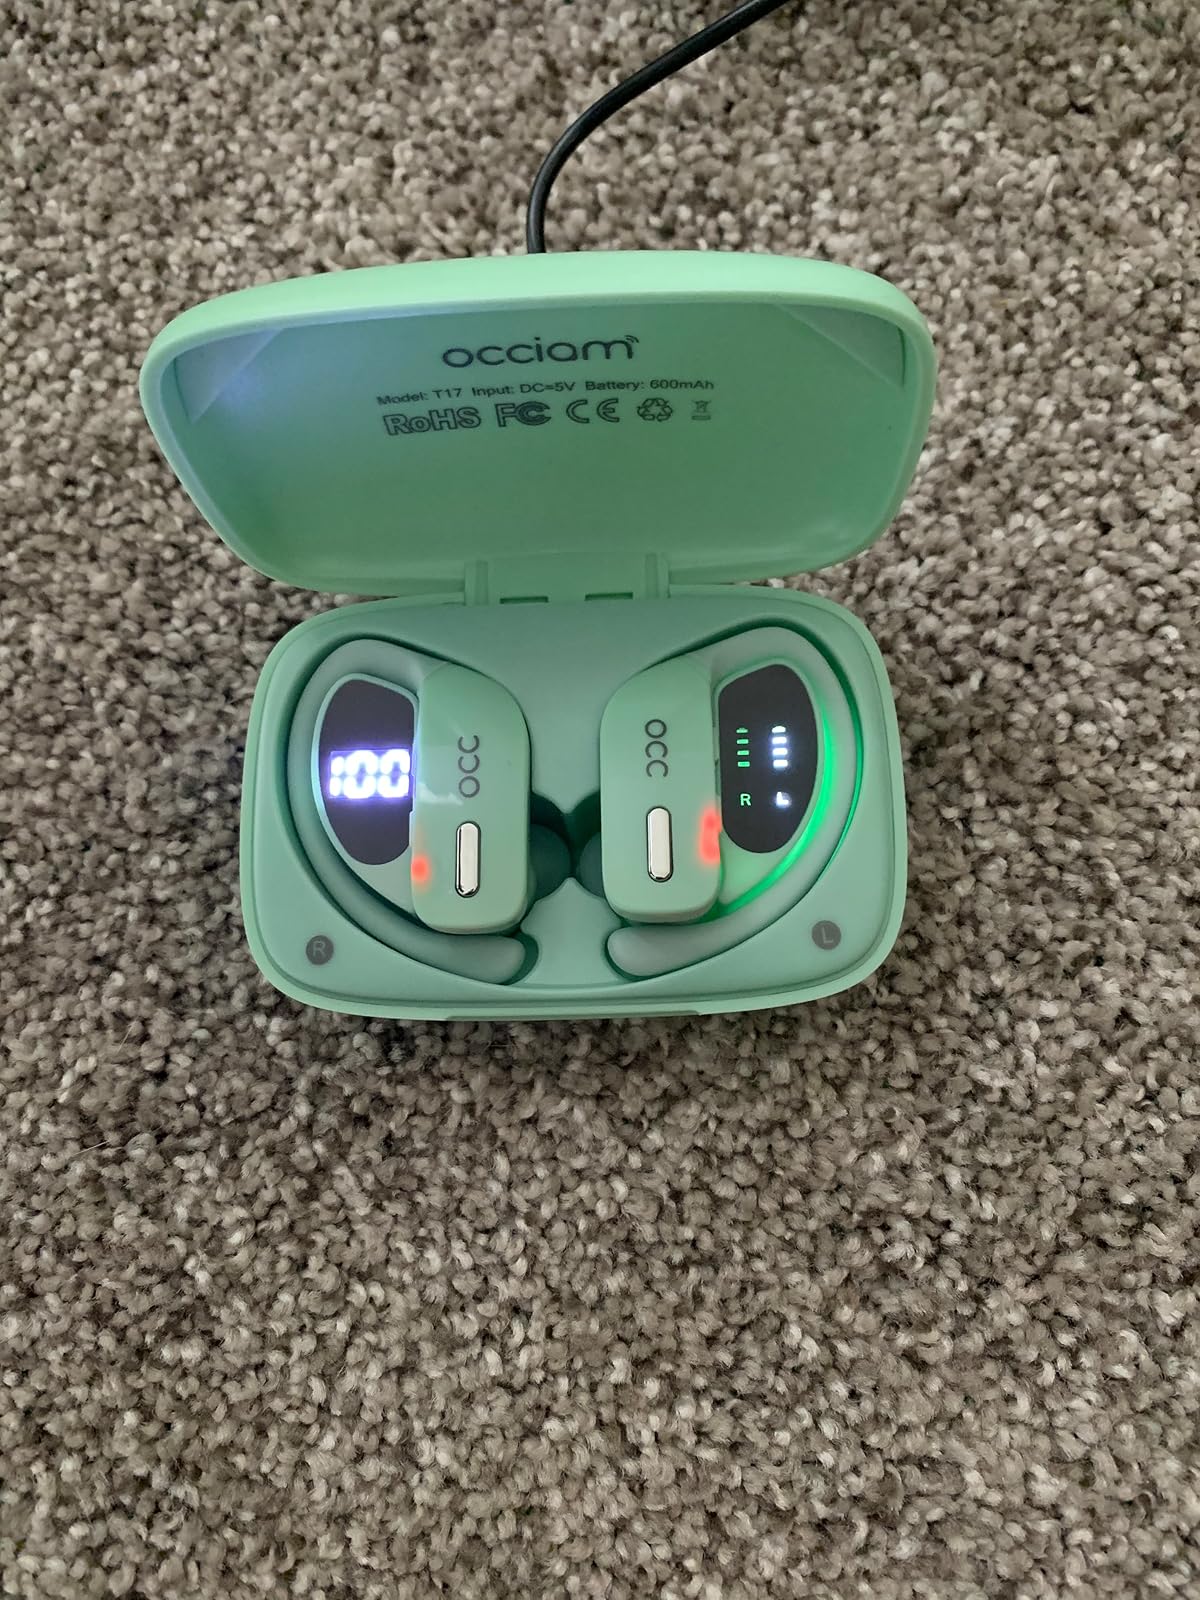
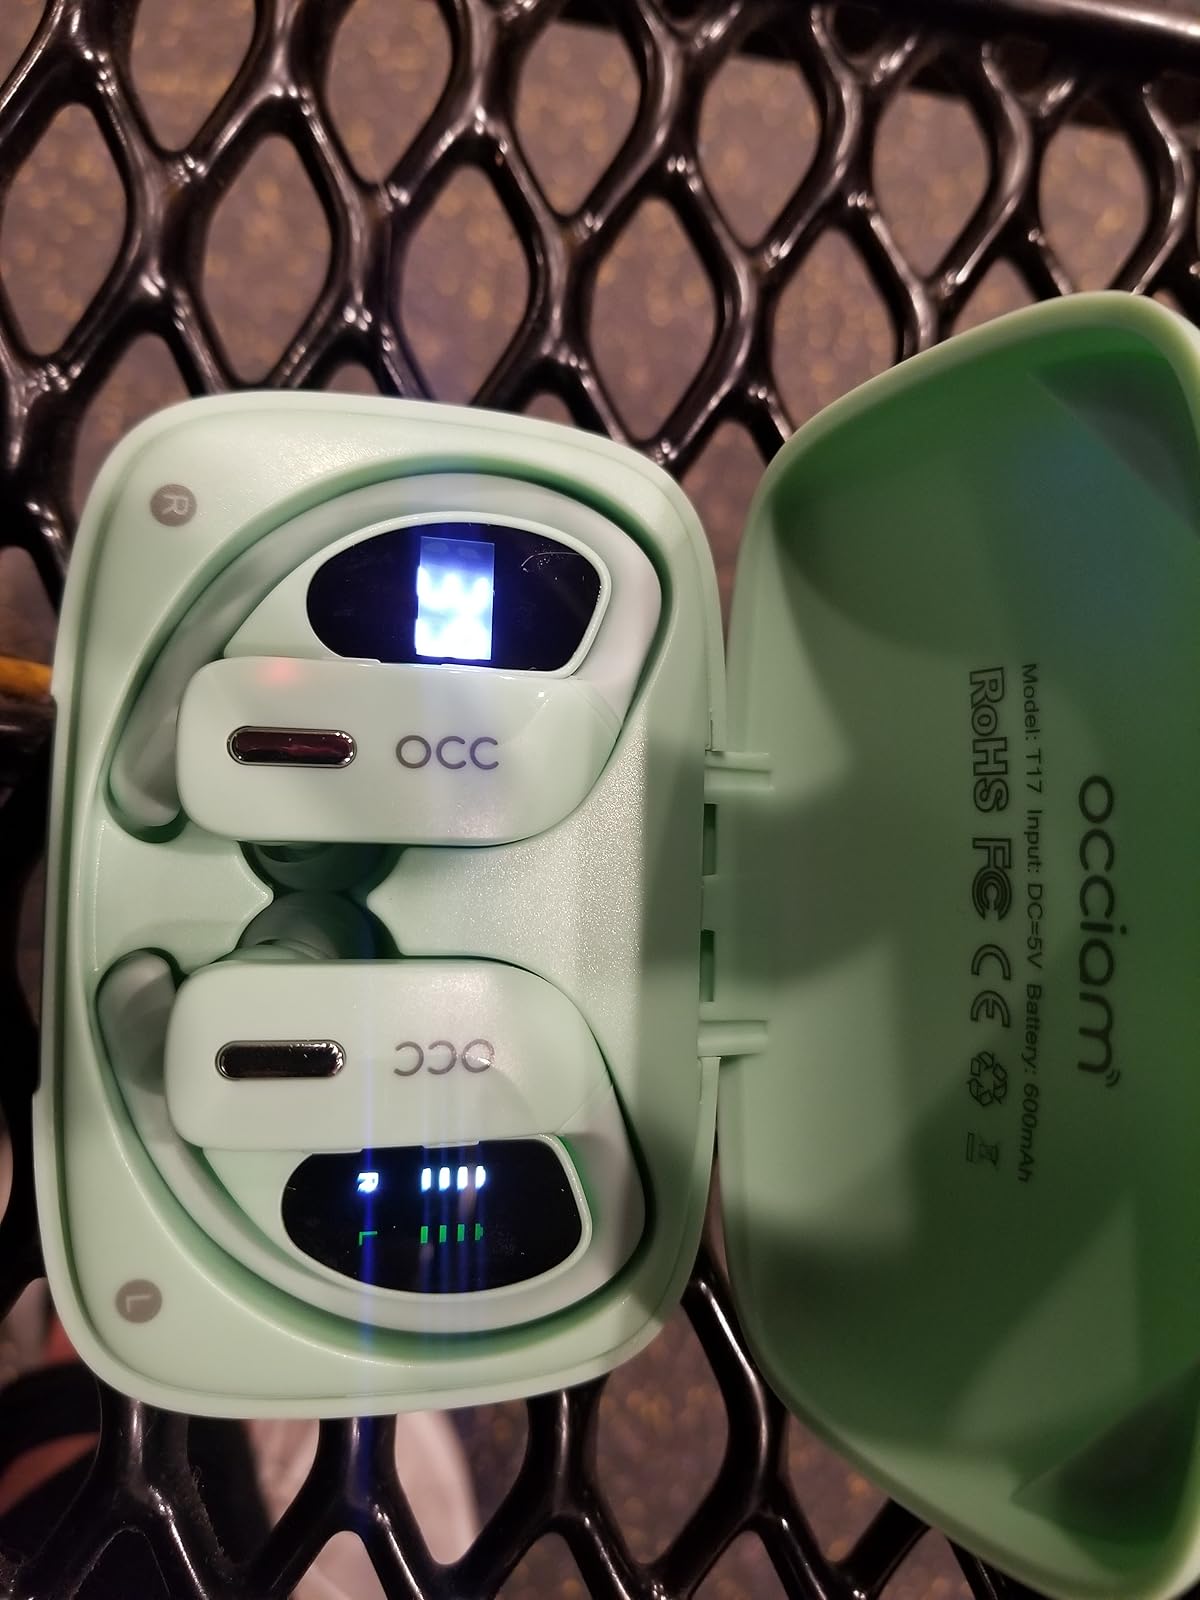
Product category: earbuds
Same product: yes